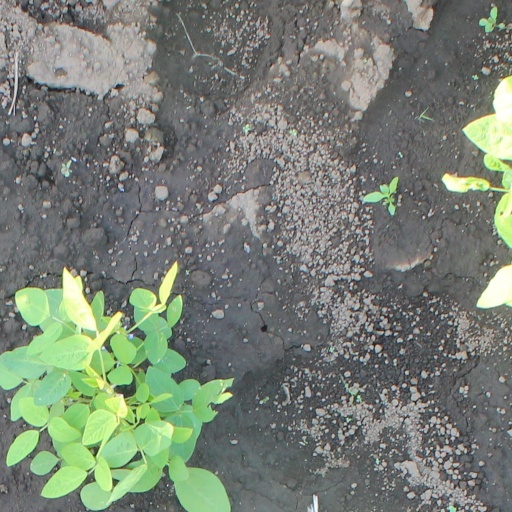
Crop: soybean